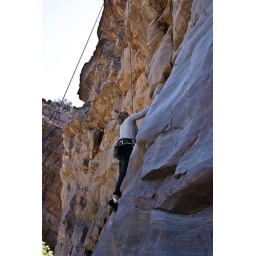
Brooke along the smooth rock. The rock is smooth due to water flow in the canyon.